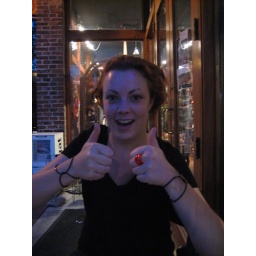
Feigned enthusiasm in Lexington! This is moments before Neil showed up. Weird blue light from neon signs in Natasha's.